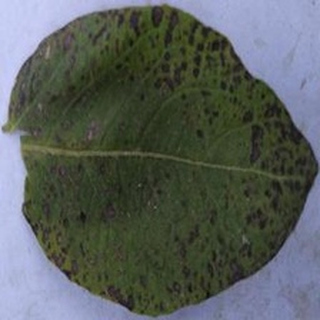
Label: potato_early_blight